The Man in Grey (novel)

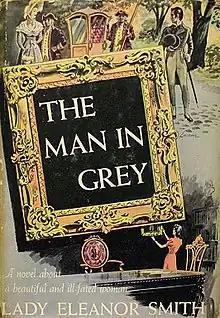
First US edition (publ. Doubleday Doran)

The Man in Grey was a novel by the British writer Lady Eleanor Smith first published in 1941. It was a melodrama set in Regency Britain. A young woman unhappily married to a cold aristocrat falls in love with a strolling actor, but her hopes of eloping to happiness are wrecked by an old school friend who murders her in order to be able to marry her husband.